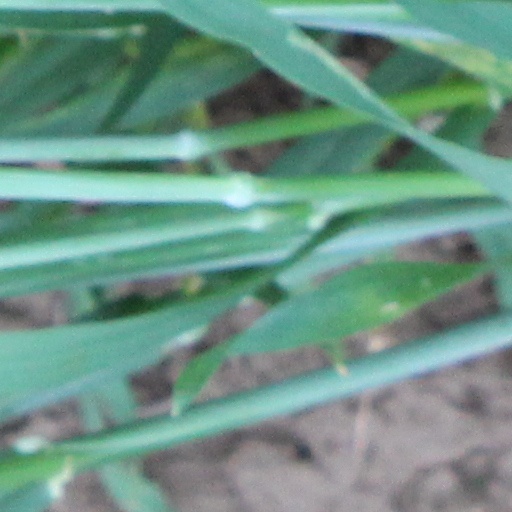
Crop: wheat